Mansion House, London

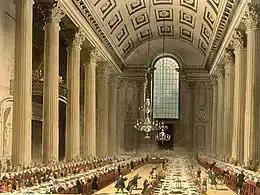
An early 19th-century banquet in the Egyptian Hall at the Mansion House (its size is exaggerated – see photo below)

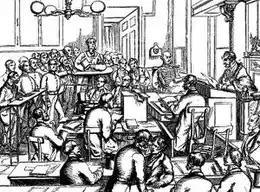
A public session at the Mansion House, circa 1840

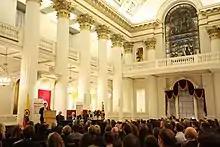
The Egyptian Hall in 2011

The Mansion House was built between 1739 and 1752, in the Palladian style, by the surveyor and architect George Dance the Elder. The Master Mason was John Deval.